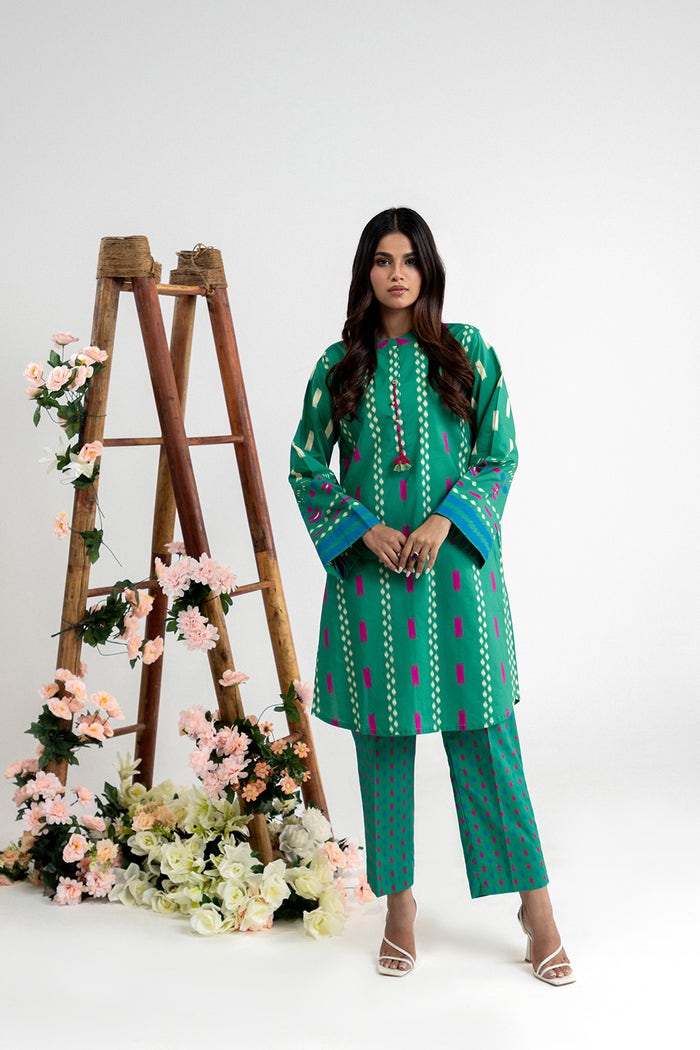
green kamla stitched tunic